Bronchus-associated lymphoid tissue

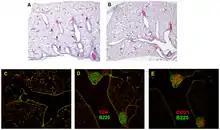
Histology slides of induced BALT in mice

Bronchus-associated lymphoid tissue (BALT) is a tertiary lymphoid structure. It is a part of mucosa-associated lymphoid tissue (MALT), and it consists of lymphoid follicles in the lungs and bronchus. BALT is an effective priming site of the mucosal and systemic immune responses.